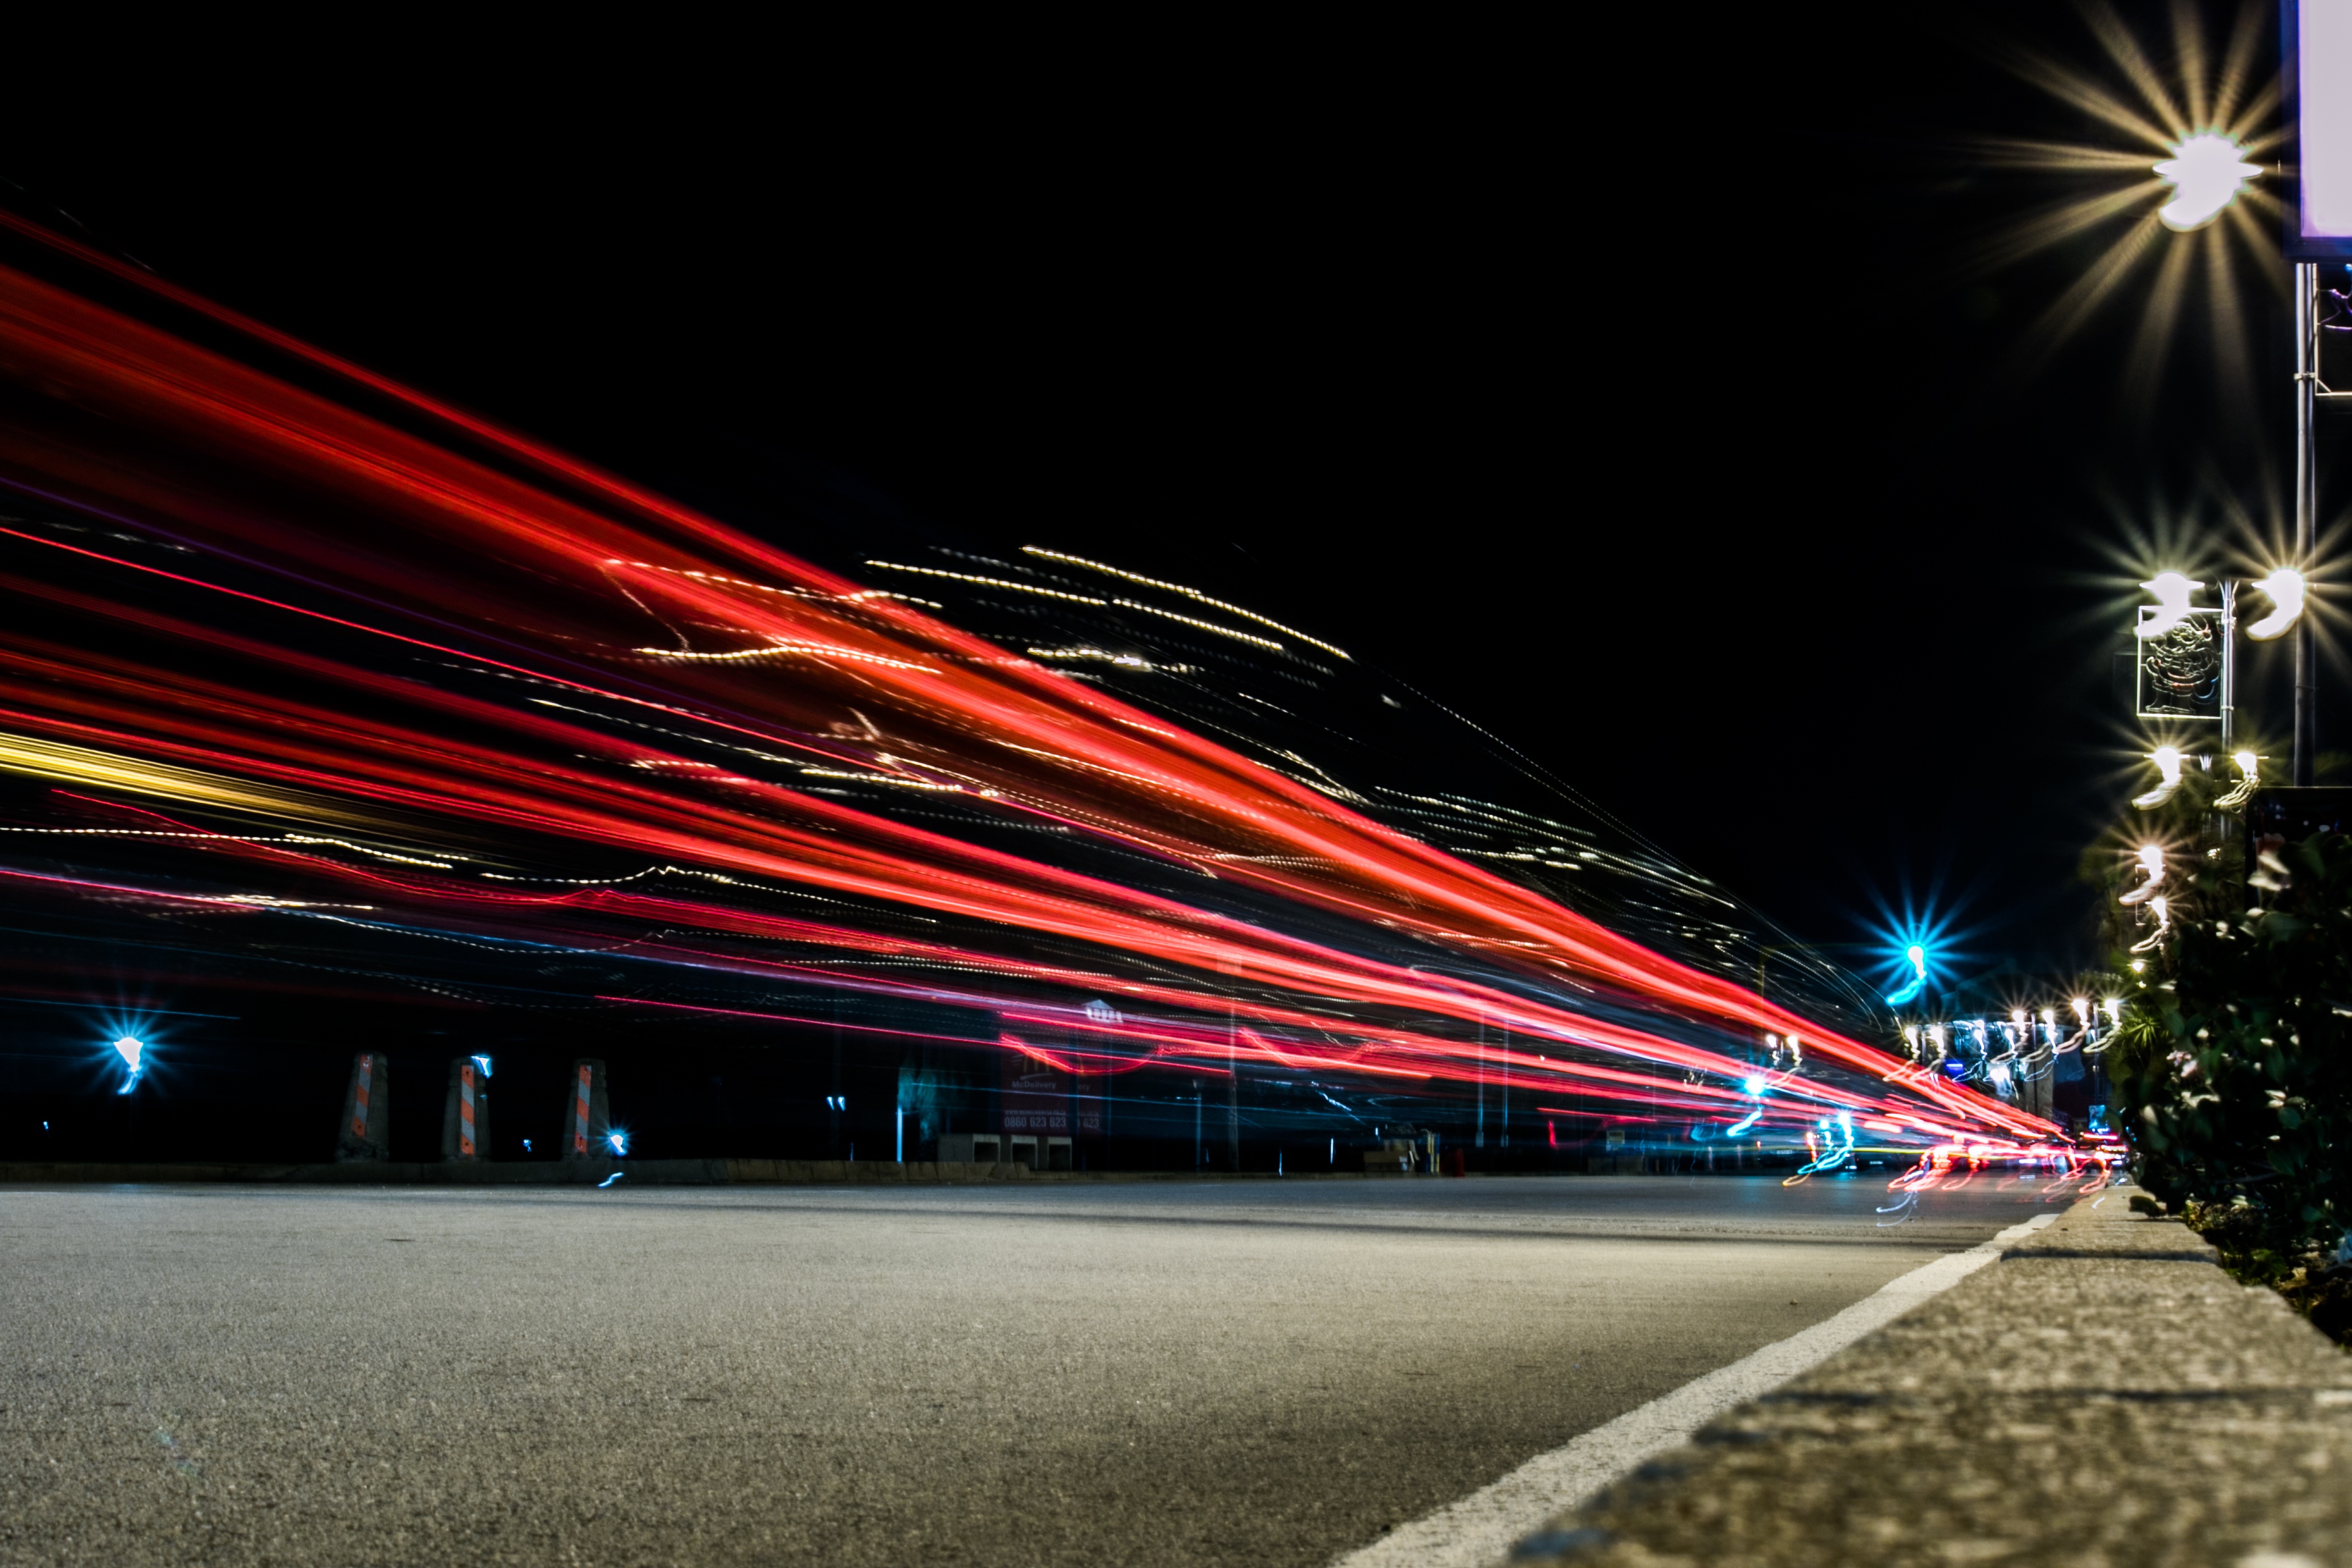
light, night, cityscape, lighting, stadium, shape